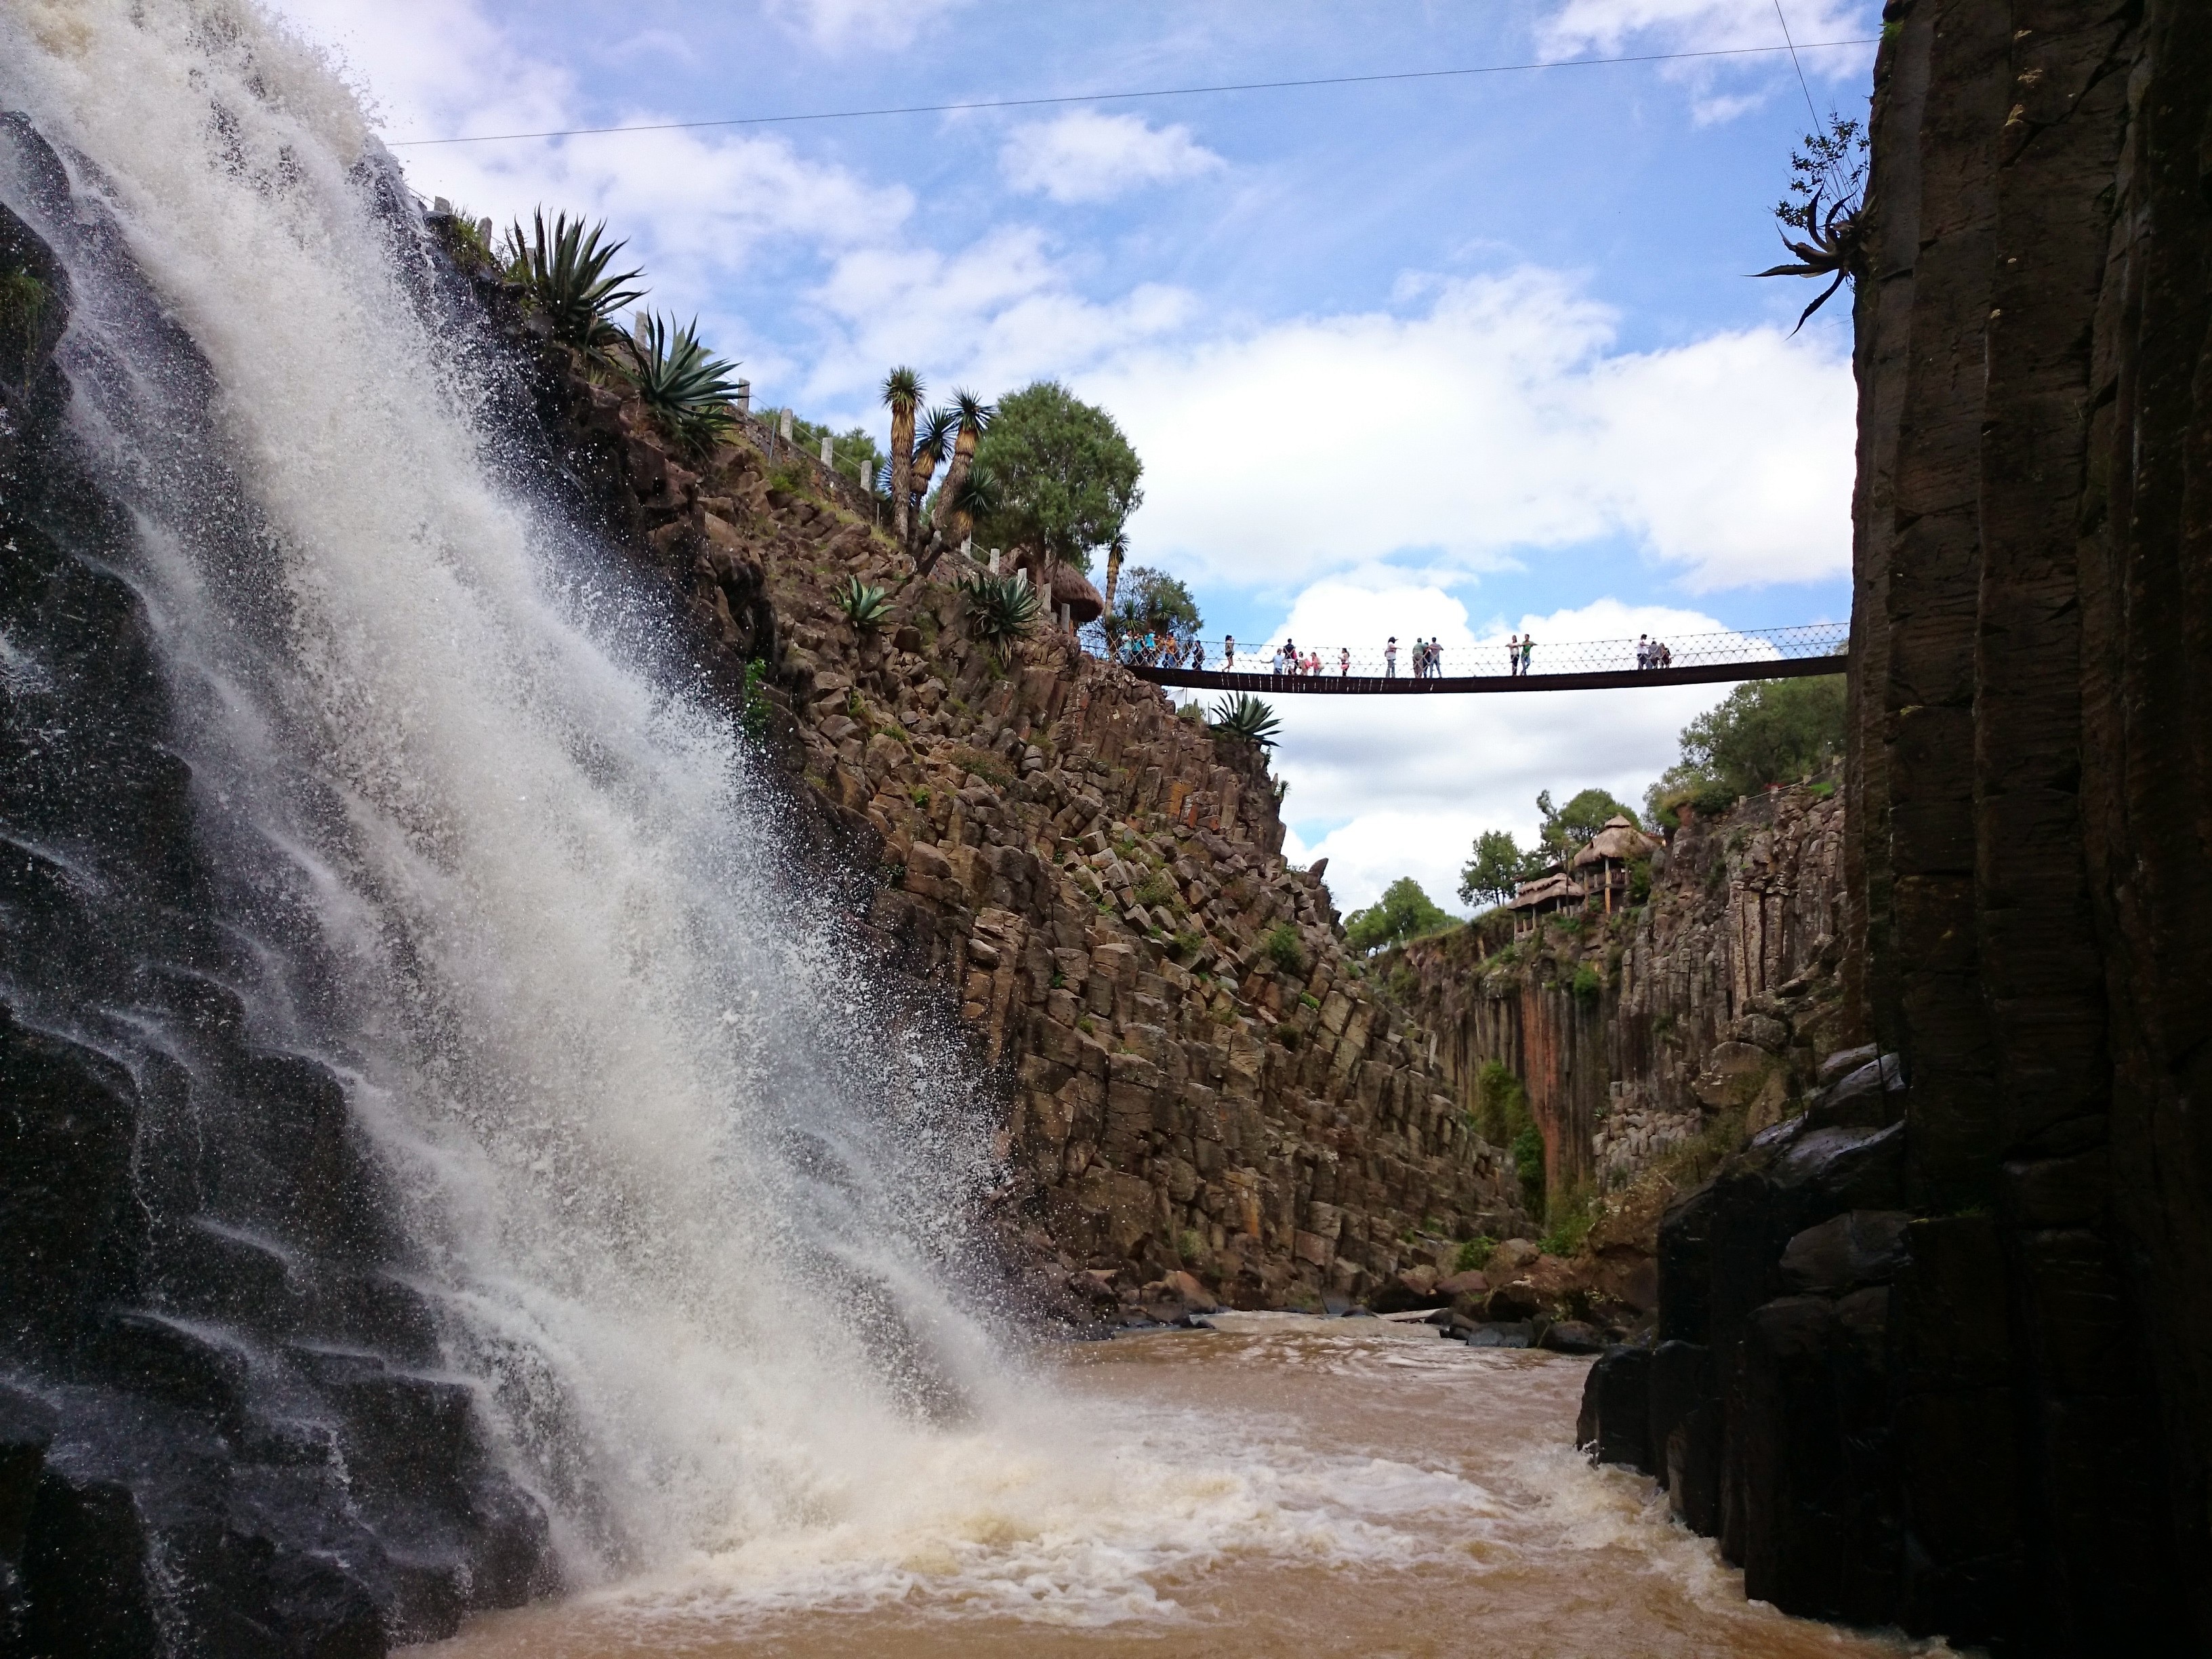
landscape, sea, coast, water, nature, rock, waterfall, bridge, river, vacation, cliff, tourism, terrain, body of water, mexico, water feature, hidalgo, prisms, basaltic prisms